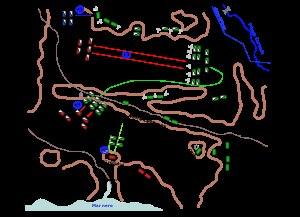
La charge de la brigade légère est une désastreuse charge de cavalerie, dirigée par Lord Cardigan au cours de la bataille de Balaklava le 25 octobre 1854 lors de la guerre de Crimée. Elle est restée dans l'histoire comme le sujet d'un poème célèbre d'Alfred Tennyson, The Charge of the Light Brigade, écrit en décembre de la même année, dont les vers 13 à 15 « Il n'y a pas à discuter / Il n'y a pas à s'interroger / Il n'y a qu'à agir et mourir », ont fait de cette charge un symbole autant de la bravoure et du sacrifice que de l'absurdité de la guerre.
La bataille de Balaklava est un affrontement qui eut lieu le 25 octobre 1854 entre l'armée russe et une coalition franco-britanno-turque qui assiégeait la ville de Sébastopol lors de la guerre de Crimée. Elle s'acheva sans véritable vainqueur.